Suburban Mobility Authority for Regional Transportation

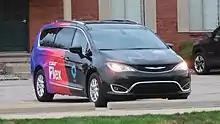
Flex Chrysler Pacifica

Community Transit is a similar paratransit service, available only to seniors and disabled riders. Unlike Connector, which is operated directly by SMART, Community Transit is operated by the municipal governments of member communities, as well as some nonprofit organizations.